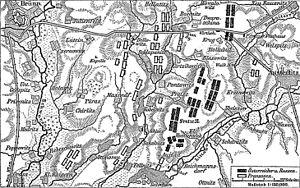
Plan de la Bataille d'Austerlitz tiré du Meyers Konversations-Lexikon.
La bataille d’Austerlitz, surnommée la « bataille des Trois Empereurs », se déroule le lundi 2 décembre 1805 dans le sud de la Moravie, et plus précisément entre Brünn et Austerlitz. Après neuf heures de combats, la Grande Armée de Napoléon Iᵉʳ, malgré son infériorité numérique, bat les forces de la Troisième Coalition, qui se dissout à la suite de la bataille. Cette coalition réunissait les austro-russes de l’empereur François Iᵉʳ d'Autriche et du Saint Empire et de l'empereur russe Alexandre Iᵉʳ. Le Royaume-Uni, pourtant membre et financeur de la coalition, n'a une nouvelle fois pas souhaité se mesurer à la Grande Armée, et reste, de facto invaincue, ainsi que la seule grande puissance à rester opposée au Premier Empire.
Les relations entre l'Autriche et la France sont des relations internationales s'exerçant au sein de l'Union européenne entre deux États membres de l'Union, la République d'Autriche et la République française. Elles sont structurées par deux ambassades, l'ambassade d'Autriche en France à Vienne et l'ambassade de France en Autriche à Paris, ainsi que par des instituts culturels tels que l'Institut français d'Autriche-Vienne.